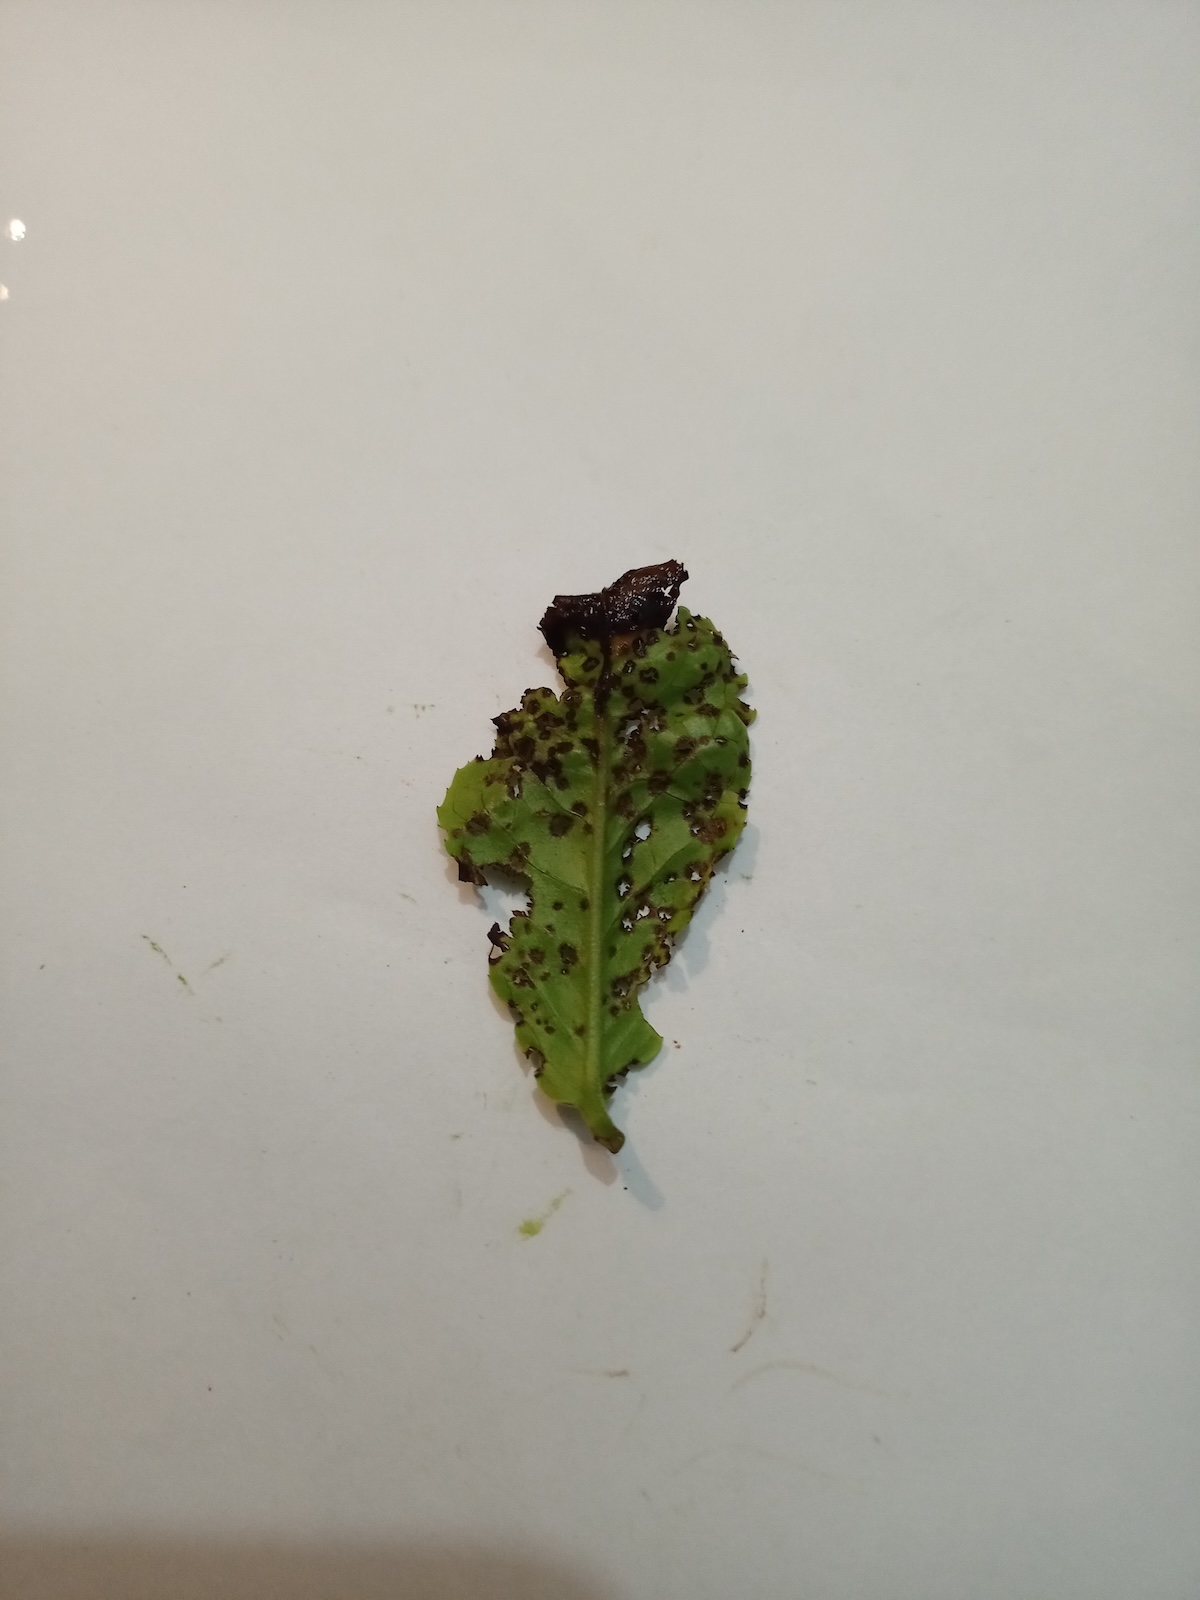
Label: Green mirid bug